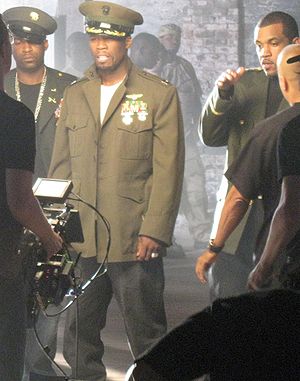
G-Unit
G-Unit er en rapgruppe med 50 Cent som frontfiguren, som herudover består af Tony Yayo. Tidligere medlemmer har været Lloyd Banks, The Game og Young Buck.